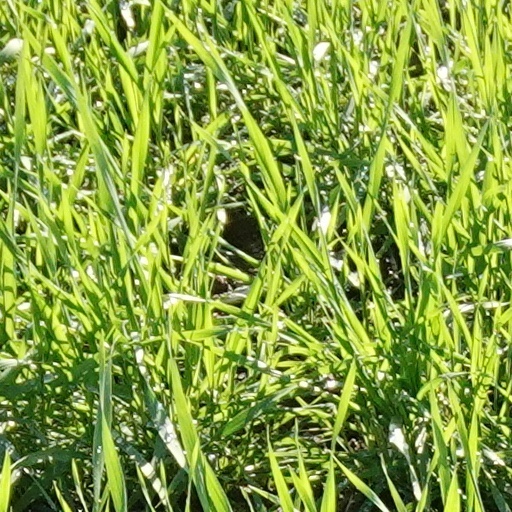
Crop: wheat